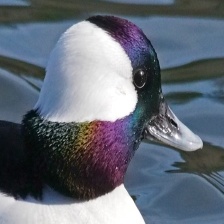
Species: BUFFLEHEAD
Scientific name: BUCEPHALA ALBEOLA
ImageNet parent category: drake